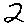
Label: 2